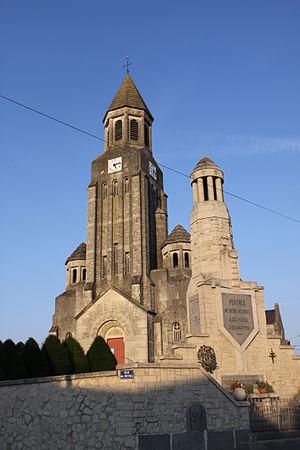
Village Ardennais
Perthes est une commune française située dans le département des Ardennes, en région Grand Est.